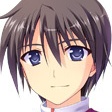
Portrait style: Anime Portrait